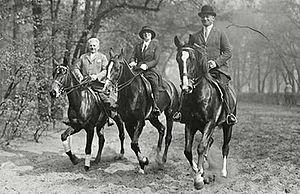
Journalist et écrivain allemand Joseph Roth et sa epouse Friedrike (Friedl) Roth née Reichler avec un homme inconnu
Moses Joseph Roth est un écrivain et journaliste autrichien, né en Galicie, aux confins de l'Empire autrichien, sous le règne de François-Joseph, dans une famille juive de langue allemande.